Moultrieville Historic District

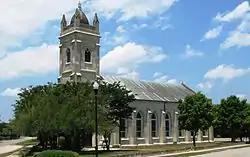
Stella Maris Catholic Church, Moultrieville Historic District, May 2010

Moultrieville Historic District is a national historic district located at Sullivan's Island, Charleston County, South Carolina. The district encompasses 18 contributing buildings and 1 contributing site in Moultrieville. They predominantly include frame residences built between about 1830 to 1930 which are known as "Island Houses." Also located in the district are the Stella Maris Catholic Church (1869-1873) and Fort Moultrie Torpedo Shed/Mines Storehouse (c. 1905).